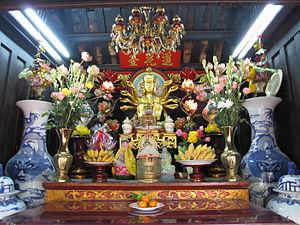
La pagode Môt Côt ou pagode au Pilier unique est une pagode située dans l'arrondissement de Ba Dinh, au nord-ouest de la ville de Hanoï au Viêt Nam.